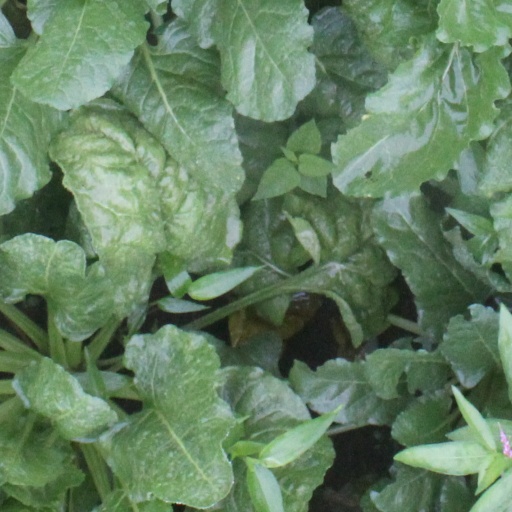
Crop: sugar beet